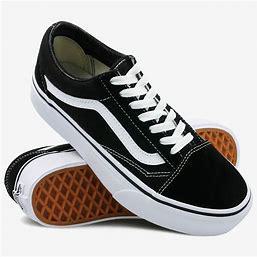
Brand: Vans
Model: UA Old Skool